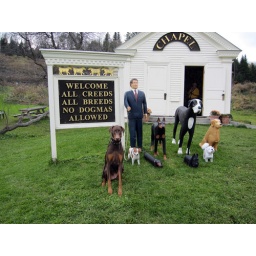
Mungo sitting still for once outside Stephen Huneck's dog chapel in Vermont.